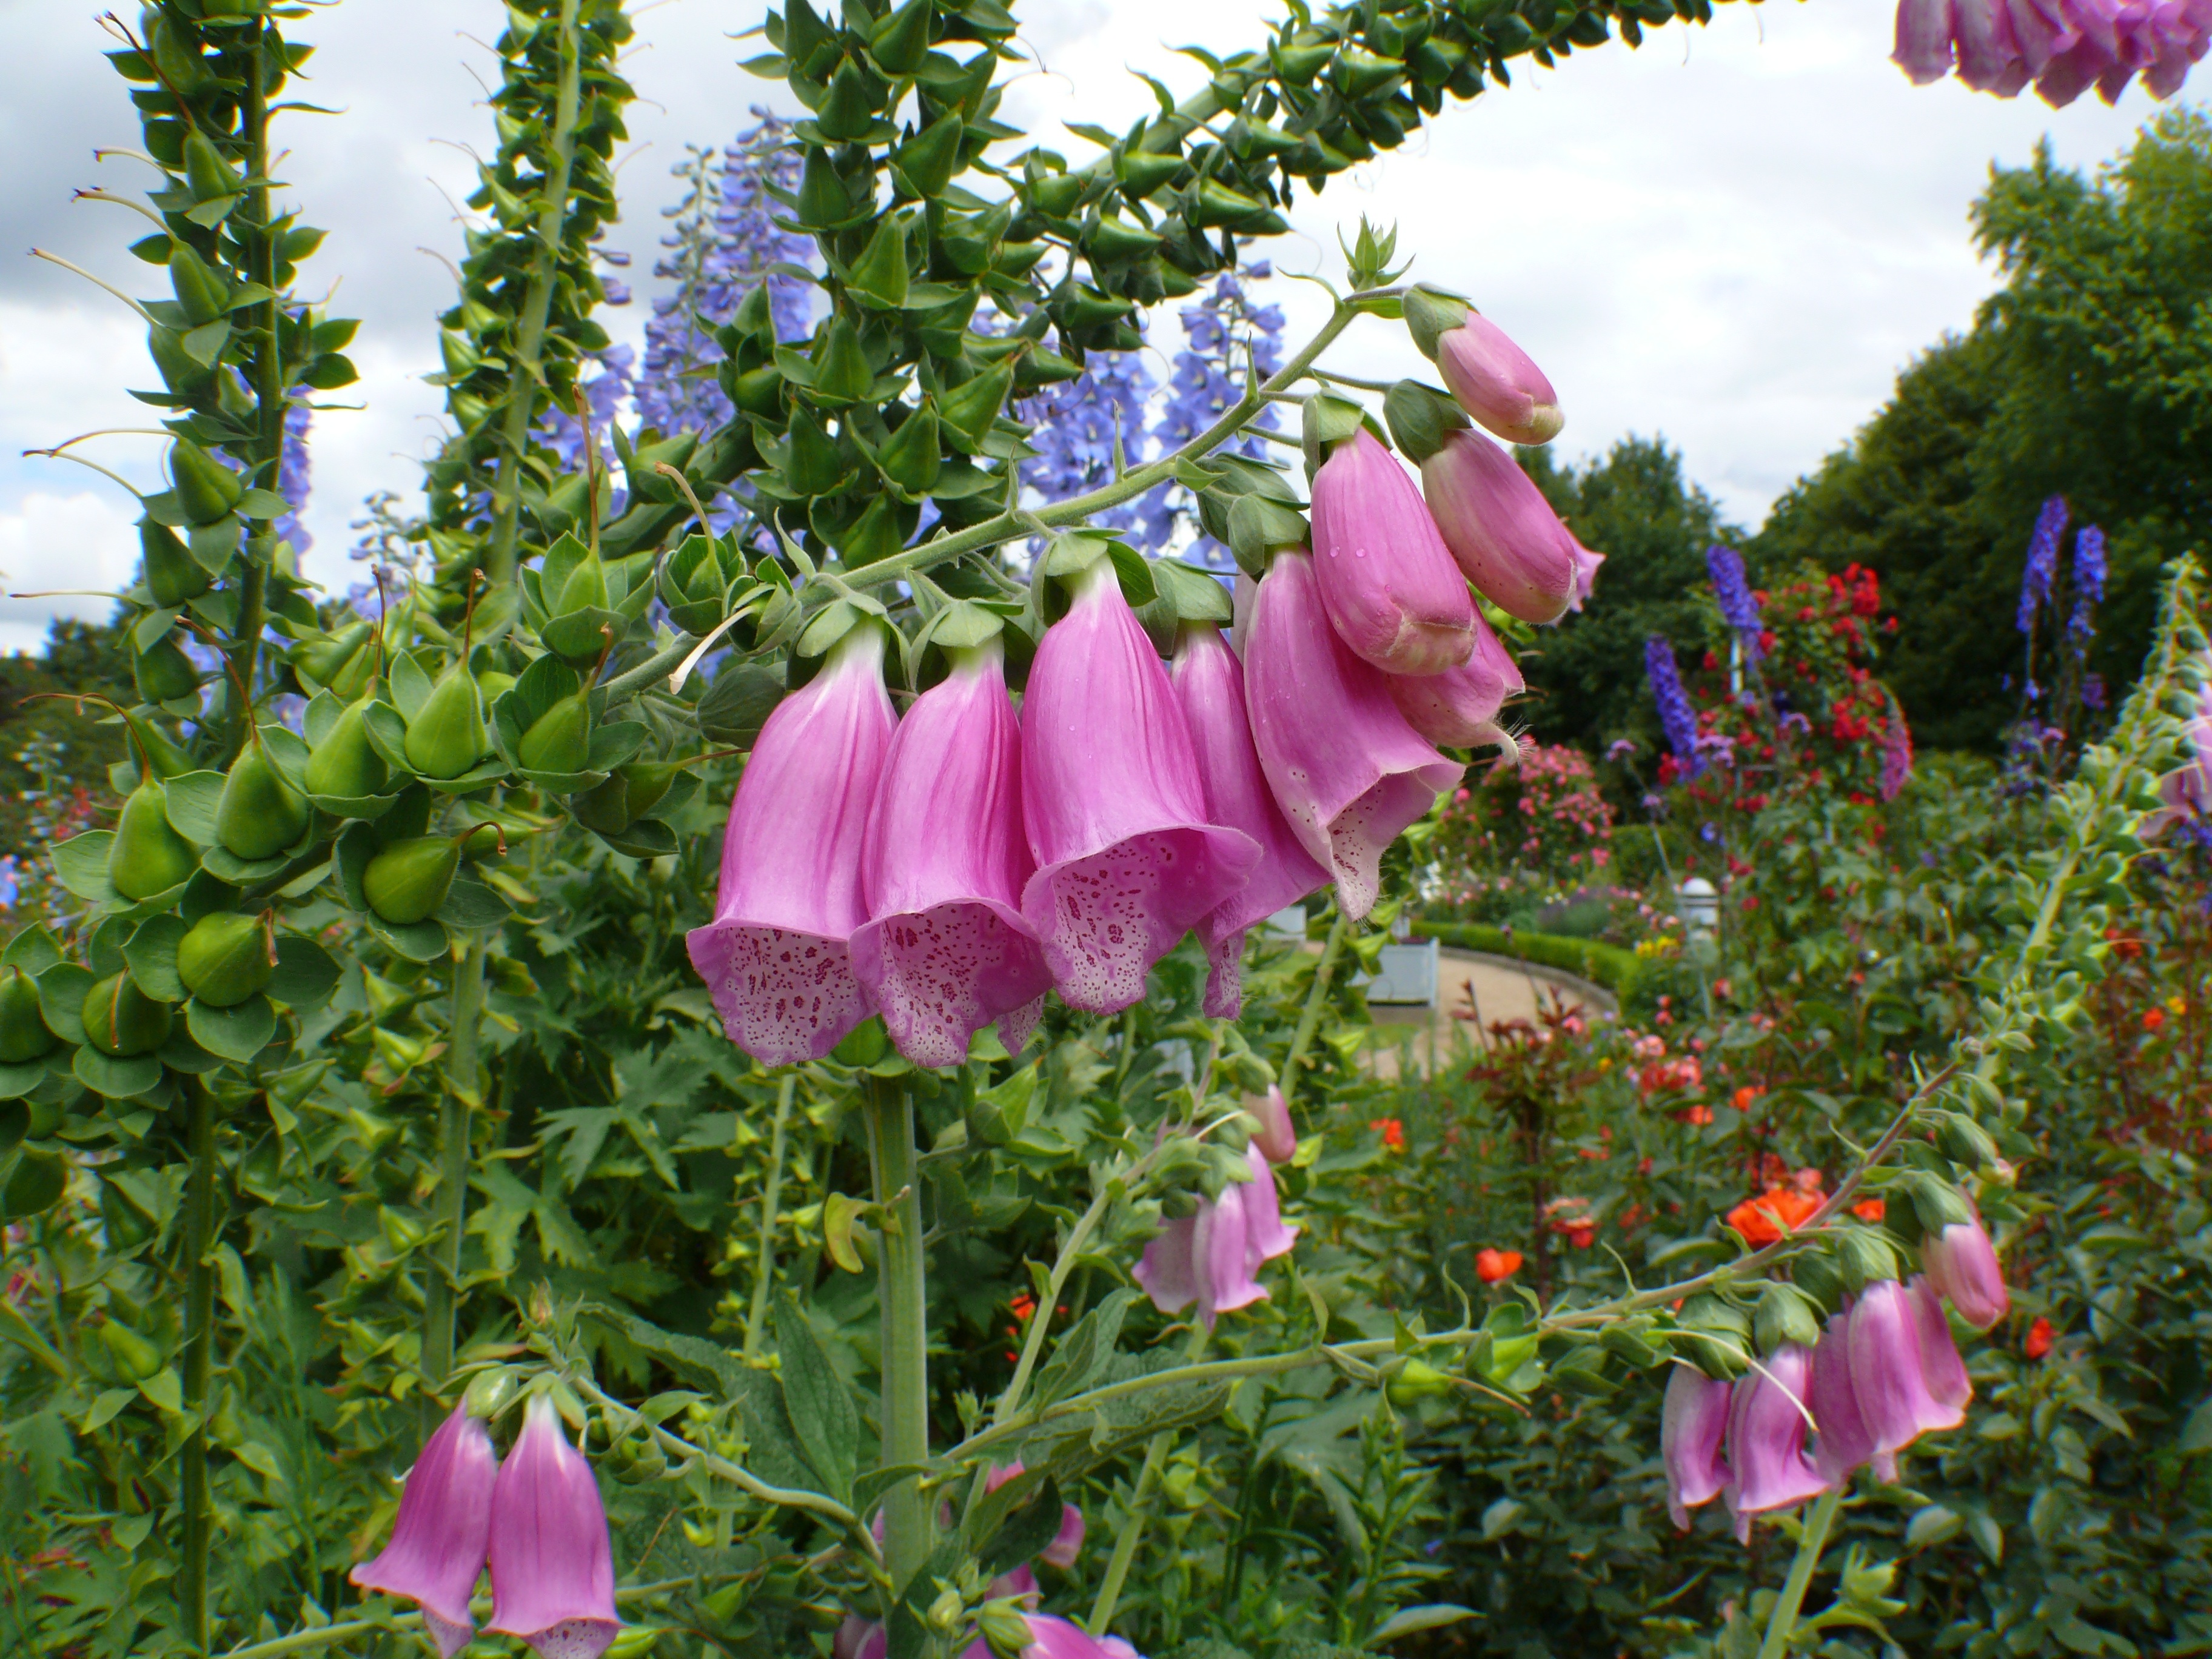
plant, flower, bloom, rose, botany, garden, pink, flora, wildflower, flowers, violet, spring flower, digitalis, bellflower, bluebells, hollyhocks, garden plant, flowering plant, annual plant, land plant